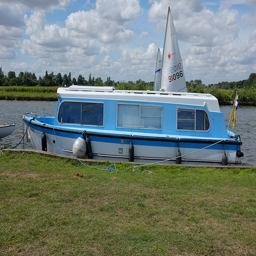
a small boat on a body of water with a sky in the background
The houseboat is tied up on the shore beside the water.
A houseboat moored is along a waterway while a sailboat passes in the background.
A blue and white house boat is pulled up by the grass.
A houseboat moored at the edge of a small river